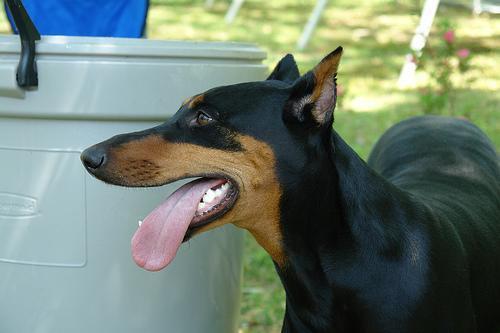
Doberman